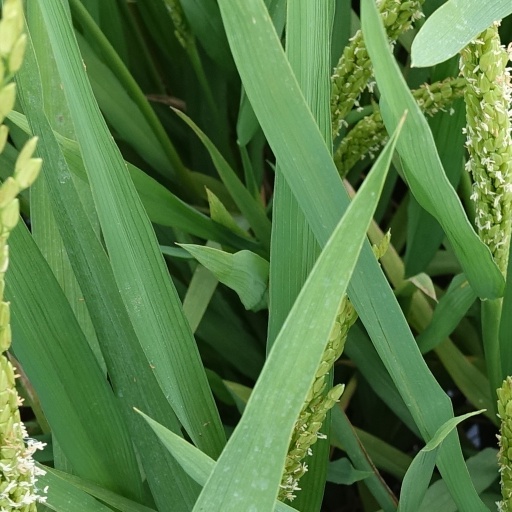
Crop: rice